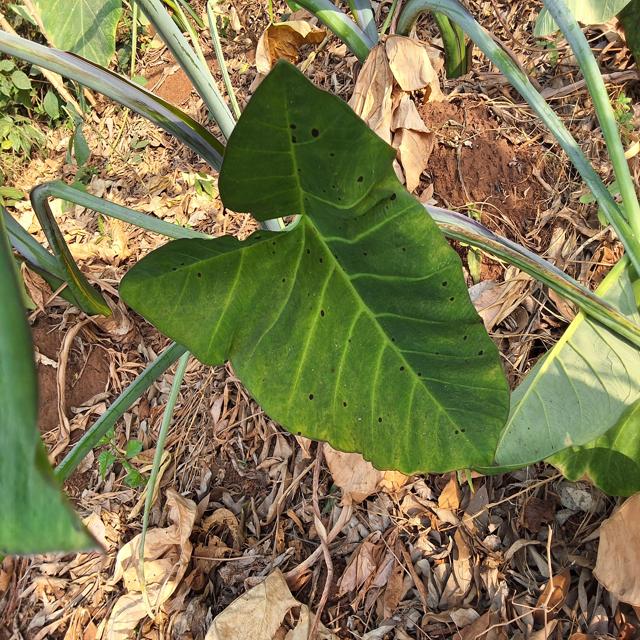
Label: Healthy